Logan Lerman

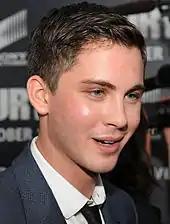
Lerman at the world premiere of "Fury" in October 2014

In 2007, Lerman appeared in the thriller "The Number 23", in which he played the son of Walter Sparrow, a man who becomes obsessed with numerology. That year, he also appeared in the critically acclaimed western remake "", playing William Evans, a teenager who looks up to criminal Ben Wade while shunning his father; Lerman's character did not exist in the original version of the story. Lerman received positive reviews for his work, and was again nominated for the Young Artist Award – Best Performance in a Feature Film – Leading Young Actor (2008). It was the second consecutive year he received a nomination in that category, although this time he did not win. "USA Today" stated that he was among the film's "best supporting players," while "Rolling Stone" gave Lerman a "shout-out" and "Newsday" stated that he delivers a "credibly explicit note."